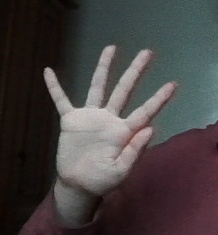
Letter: sheen